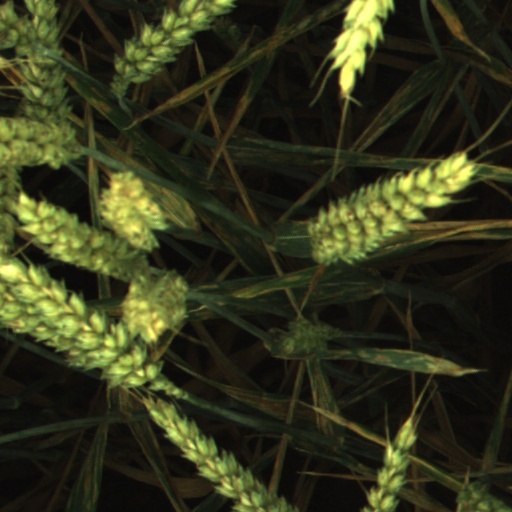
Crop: wheat